Polish–Ottoman War (1672–1676)

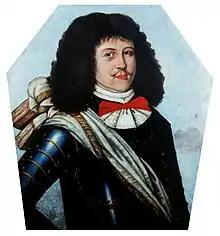
Coffin portrait of captain Zygmunt Dziembowski, who died during the war against Ottoman Empire on 16 December 1674

The Sejm rejected the treaty, through the actions of Austrian diplomats and Pope Innocent XI. Sobieski also was forced to reduce his army from 30,000 to 12,000 men.